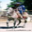
Label: horse